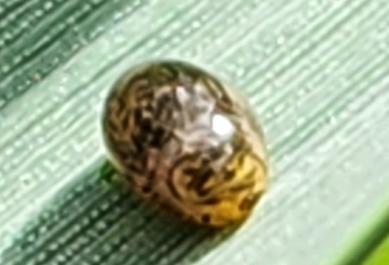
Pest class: cereal_leaf_beetle